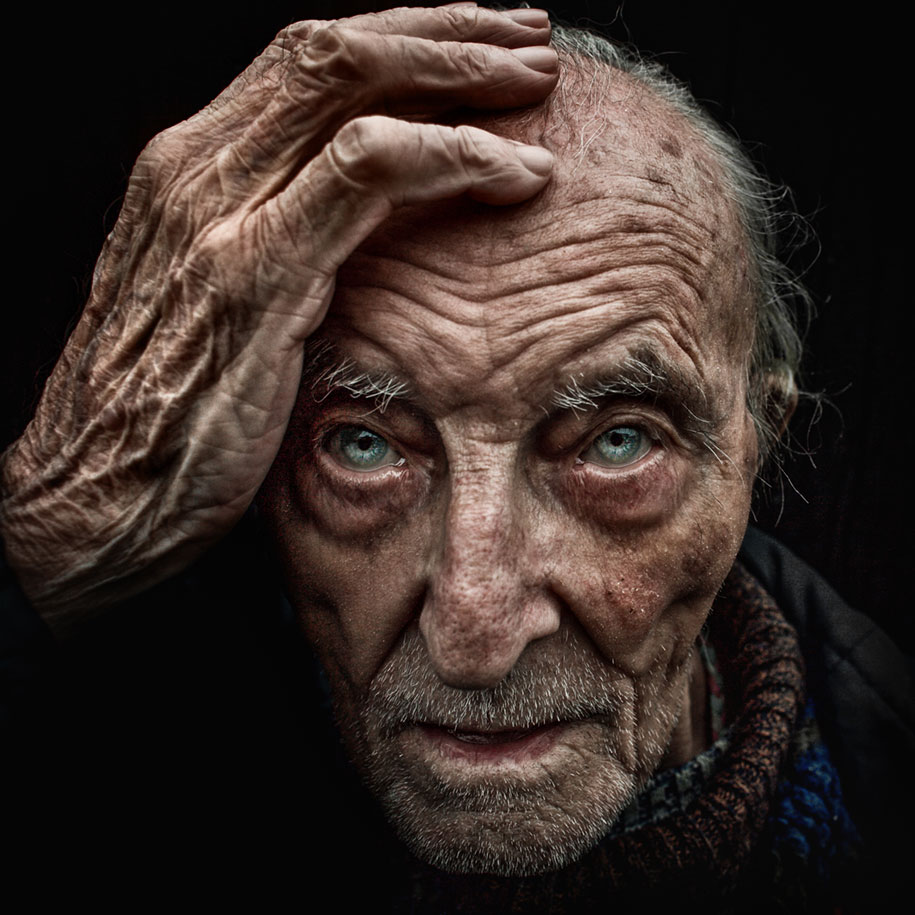
Label: Colored